History of Primorye

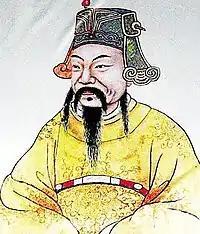
Illustration by Puxian Wannu.

The second culture is the Sinegai culture, named after the village of Sini Gai in the Chernigovka District. It spanned the first half of the first millennium BCE, emerging at the end of the second millennium or the beginning of the first millennium BCE in the Khanka Plain. This culture is characterized by terraced villages built on hills, featuring large dwellings, numerous weapons, and fortified settlements with ramparts and moats—indicating the likelihood of military activity. The Sinegai people were farmers who used grain mills, raised pigs and cattle, and practiced animal-related rituals. For the first time in the region, they had a lunar calendar, discovered at Sinegai, likely introduced through exchanges with China. The pig was revered, as evidenced by a burial site in Sinegai containing a pig laid on its back, as well as pig-shaped pendants. It is also possible that the badger and deer were venerated, as burial sites for these animals have also been discovered.